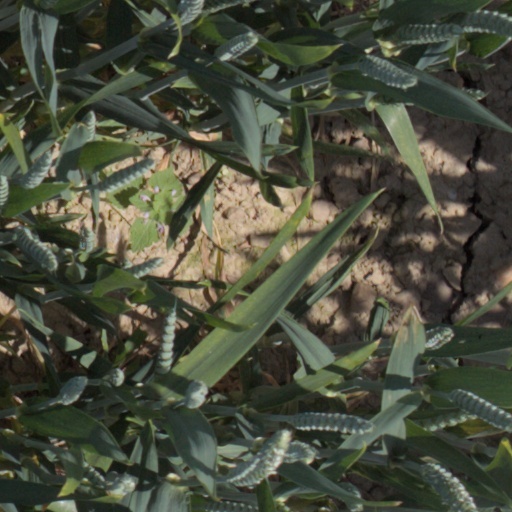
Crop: wheat